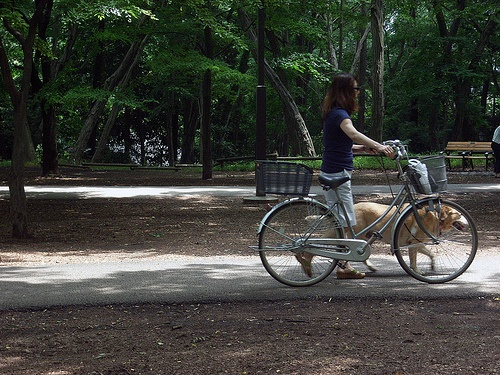
A woman talks her bicycle beside a dog.
A woman walking her bicycle with dog walking beside her.
a woman is walking next to her bike and holding the leash of a dog
The woman walks her bicycle and dog through a park.
A woman walks in a park with a bike and a dog.